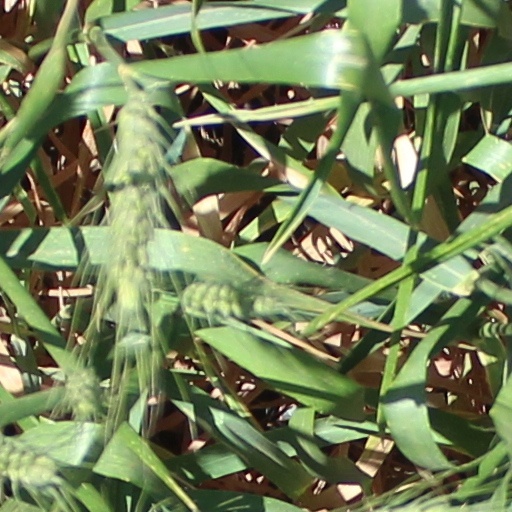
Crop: wheat